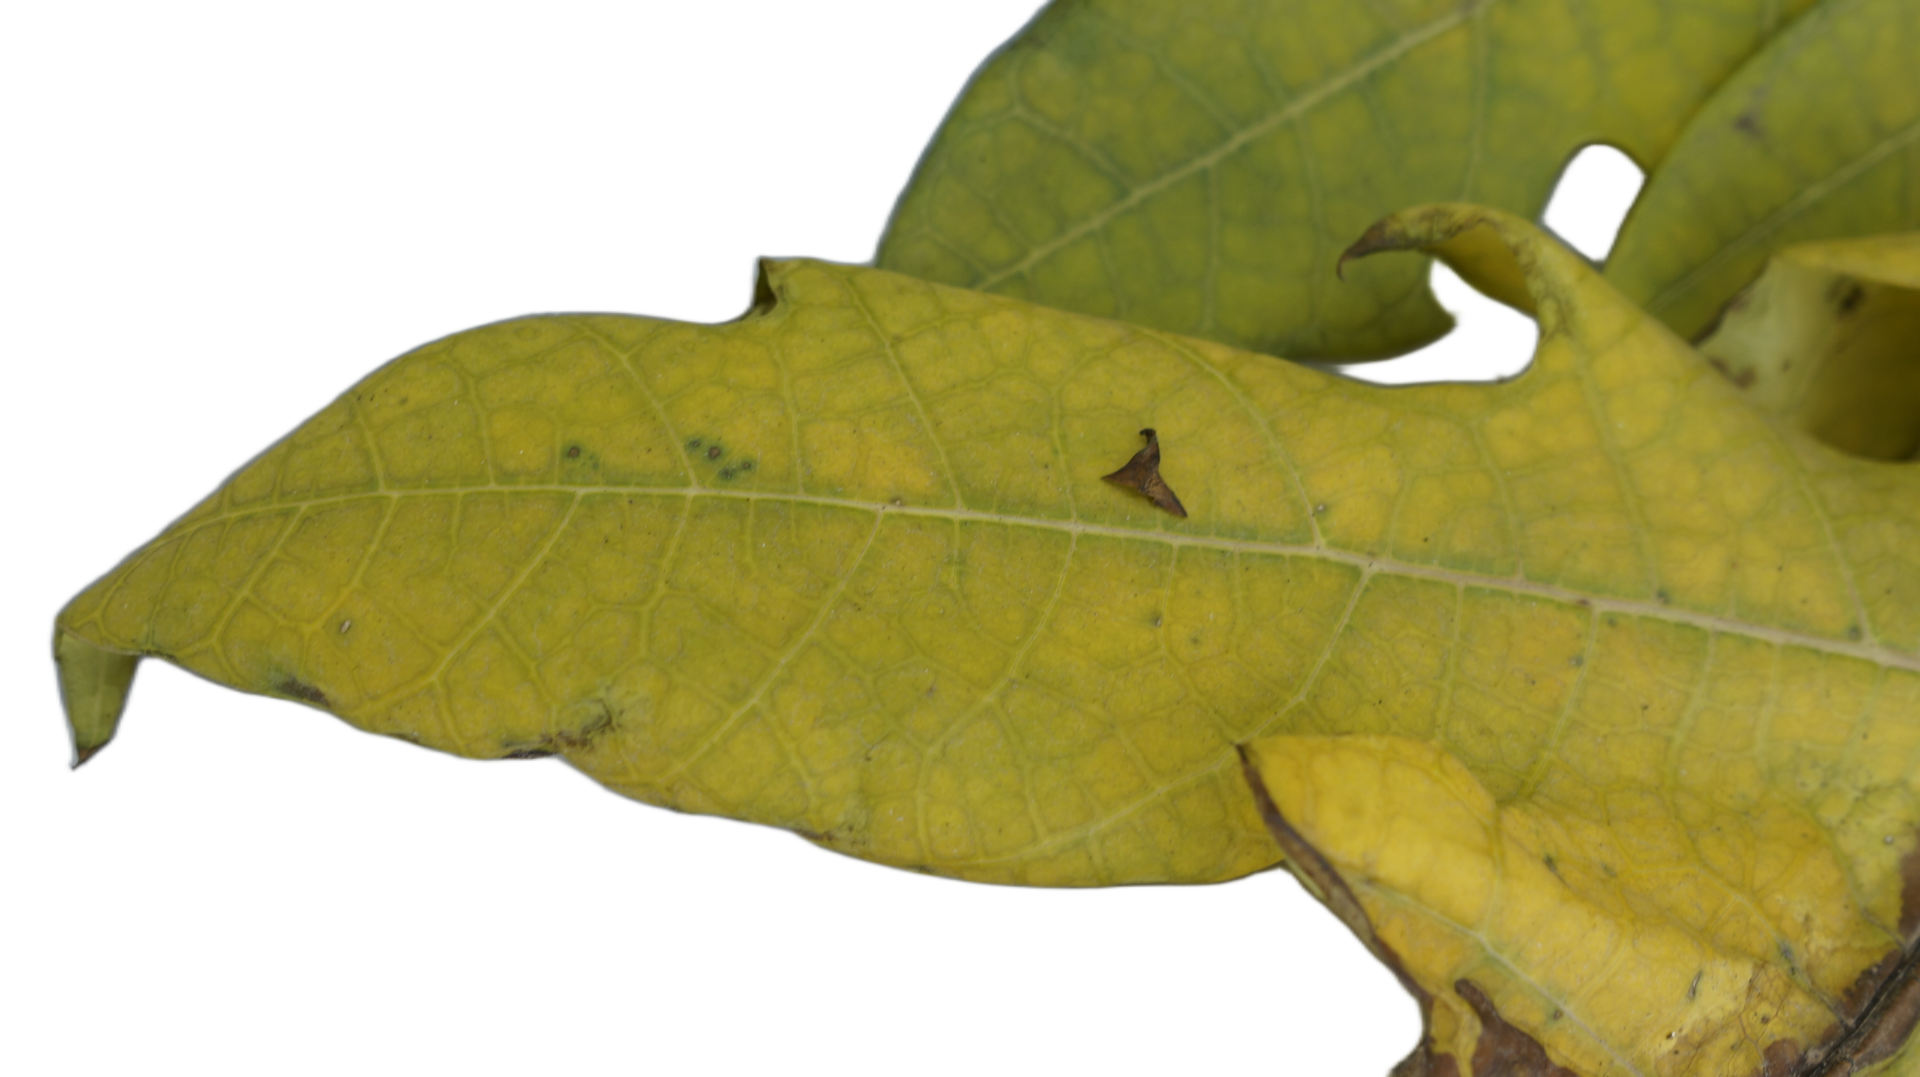
Crop: Papaya
Label: Yellow_Necrotic_Spots_Holes